Cascio Interstate Music

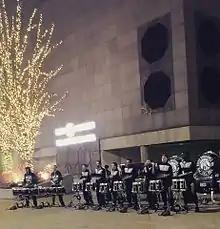
Milwaukee Bucks Beats Drumline performing outside of the BMO Harris Bradley Center before the Bucks defeat the Warriors on 12/12/15

Cascio Interstate Music was an active participant in southeastern Wisconsin's musical community, by providing free in-store educational/performance clinics with well-known musicians at the retail store. Cascio Interstate Music also entered into a partnership with the NBA's Milwaukee Bucks franchise to sponsor the "Bucks Beats" Drumline, which performed during Milwaukee Bucks home basketball games. Cascio Interstate Music also maintained relationships with the Stefanie H Weill Center for the Performing Arts, Sharon Lynne Wilson Center for the Arts, 88Nine Radio Milwaukee, and Milwaukee Record.